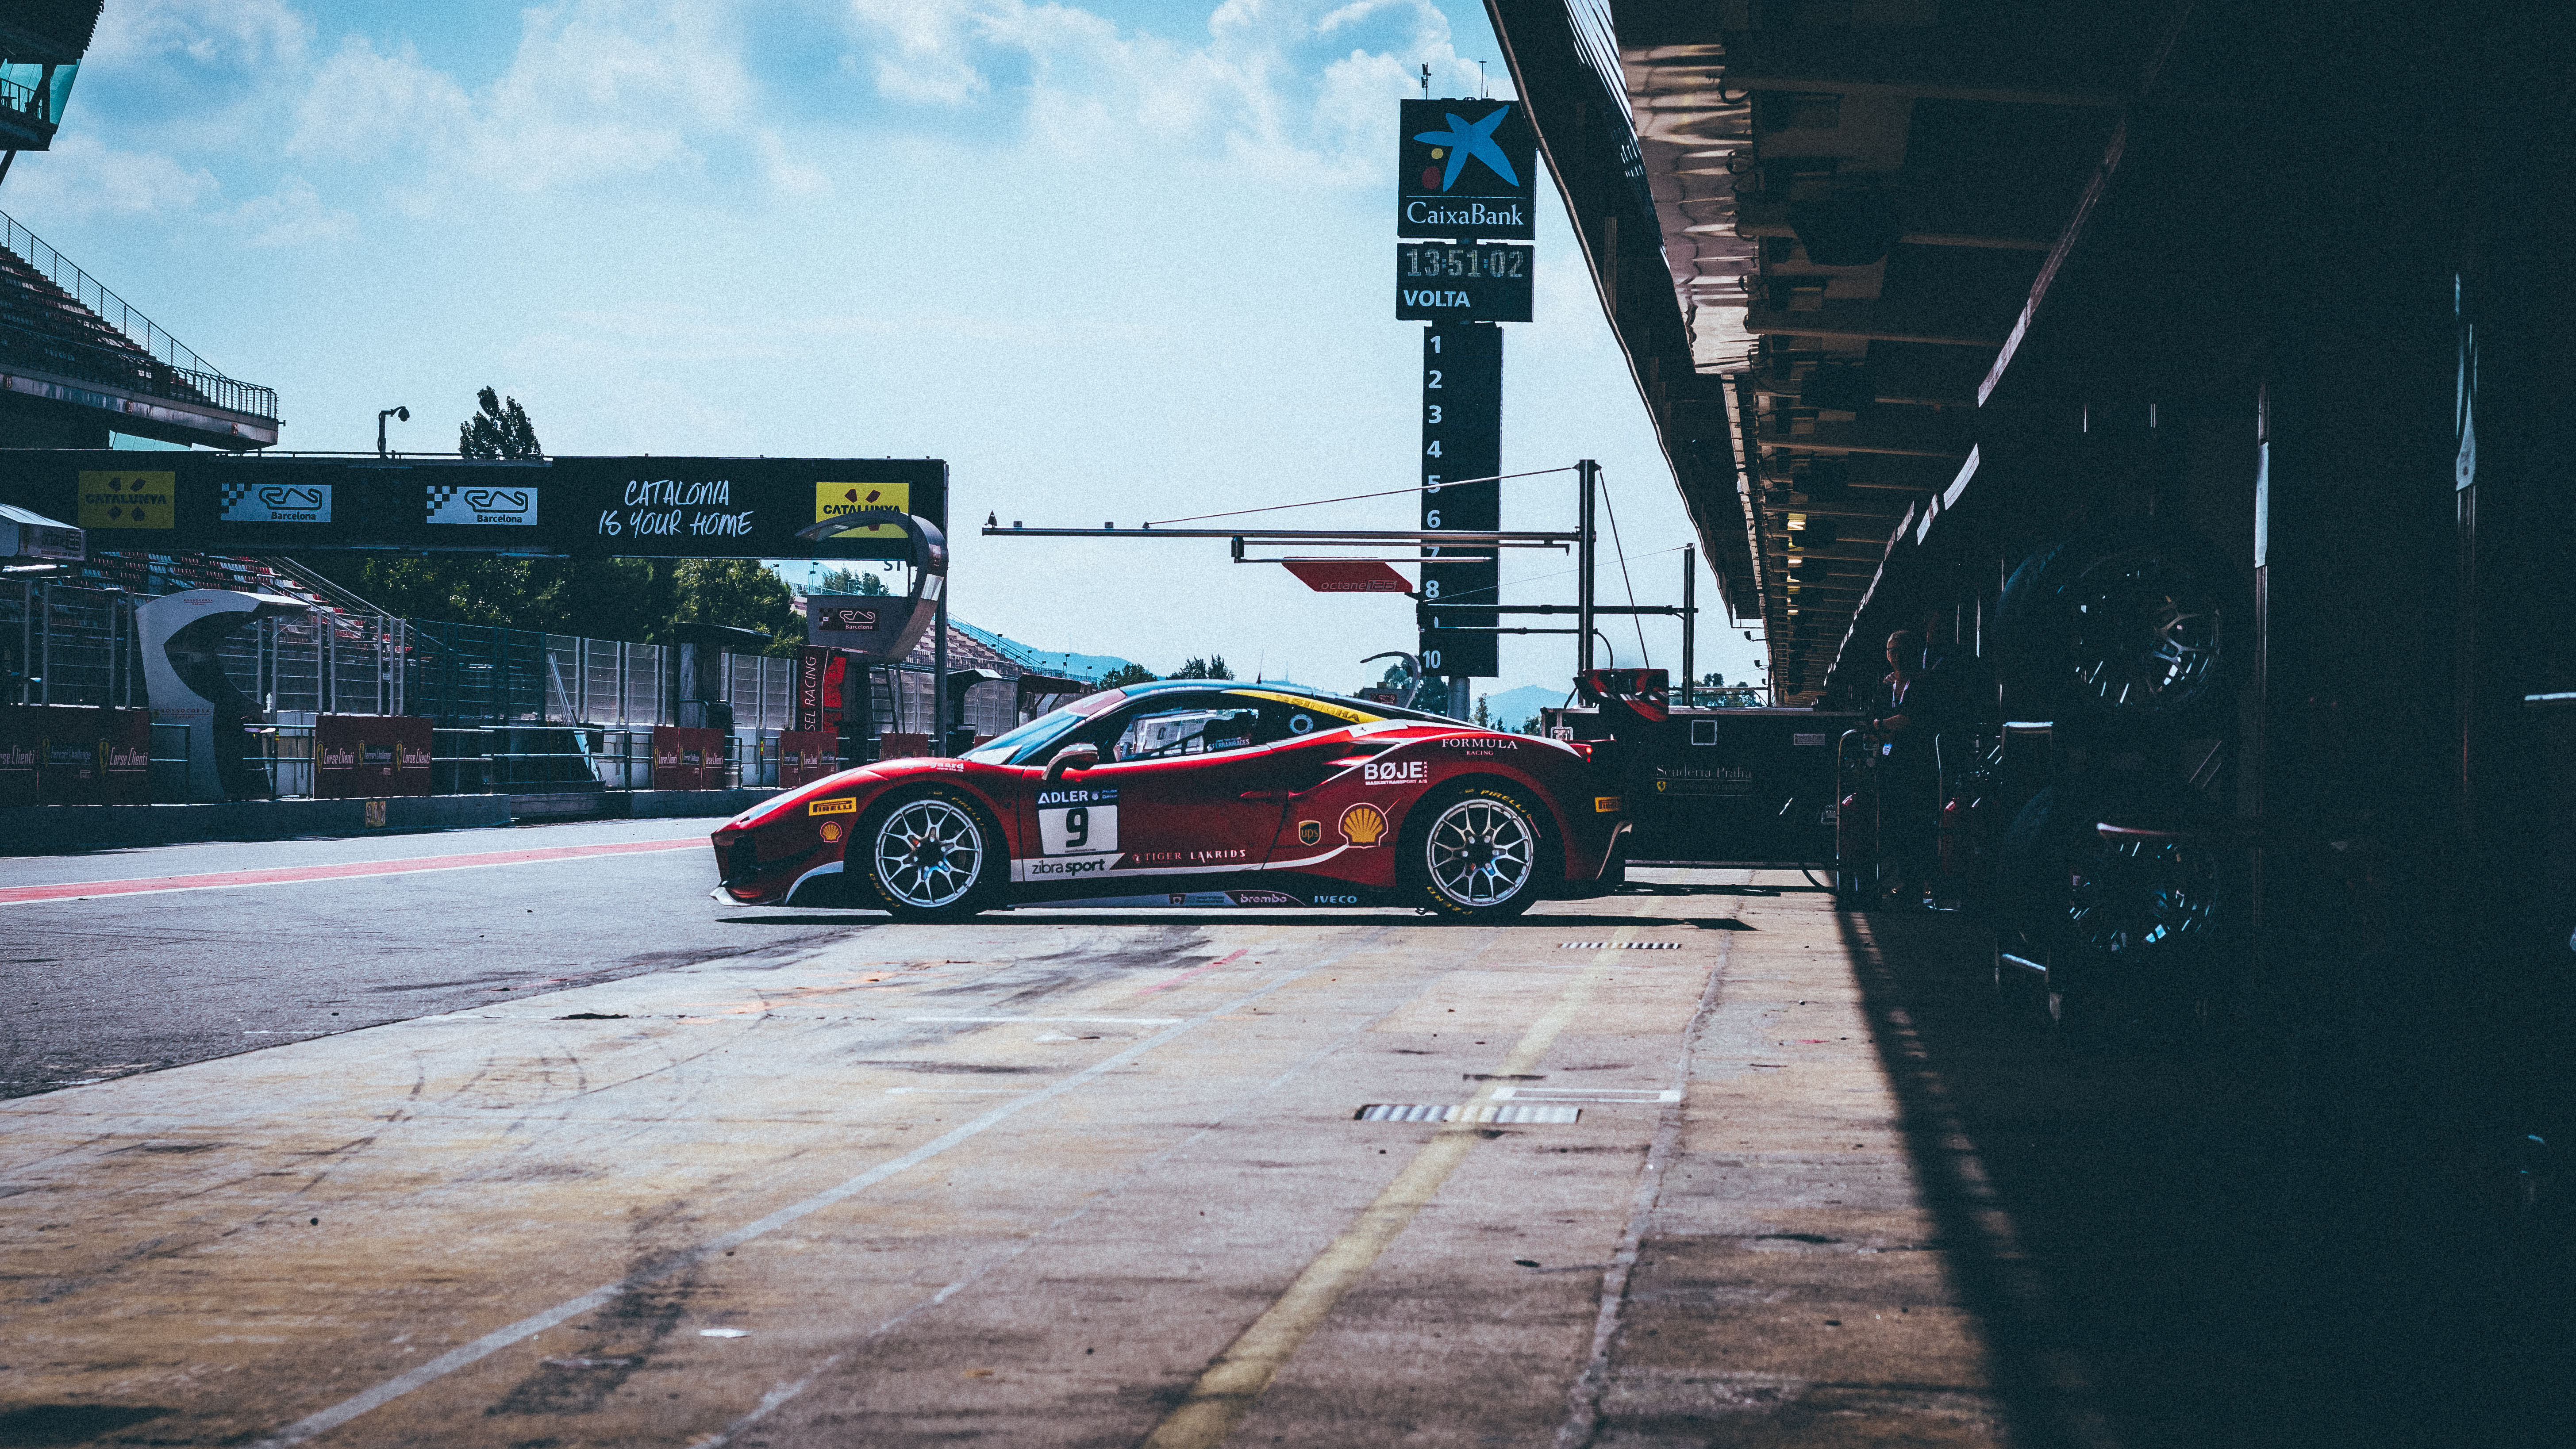
vehicle, car, automotive design, supercar, performance car, luxury vehicle, sports car, wheel, rim, automotive wheel system, personal luxury car, race car, sports car racing, coupe, tire, auto racing, racing, motorsport, endurance racing motorsport, porsche, ferrari 458, lamborghini gallardo, mclaren mp4 12c, lexus lfa